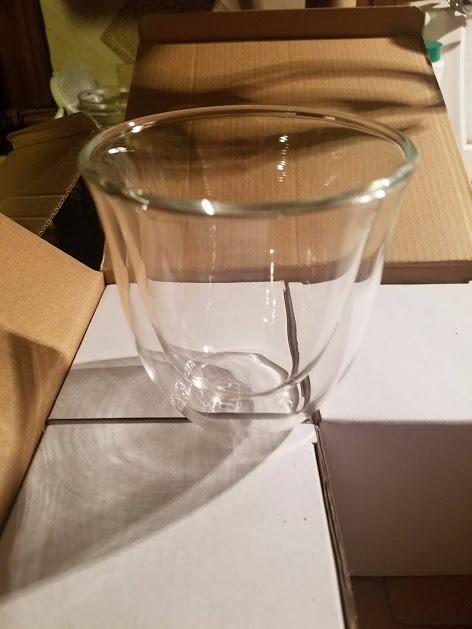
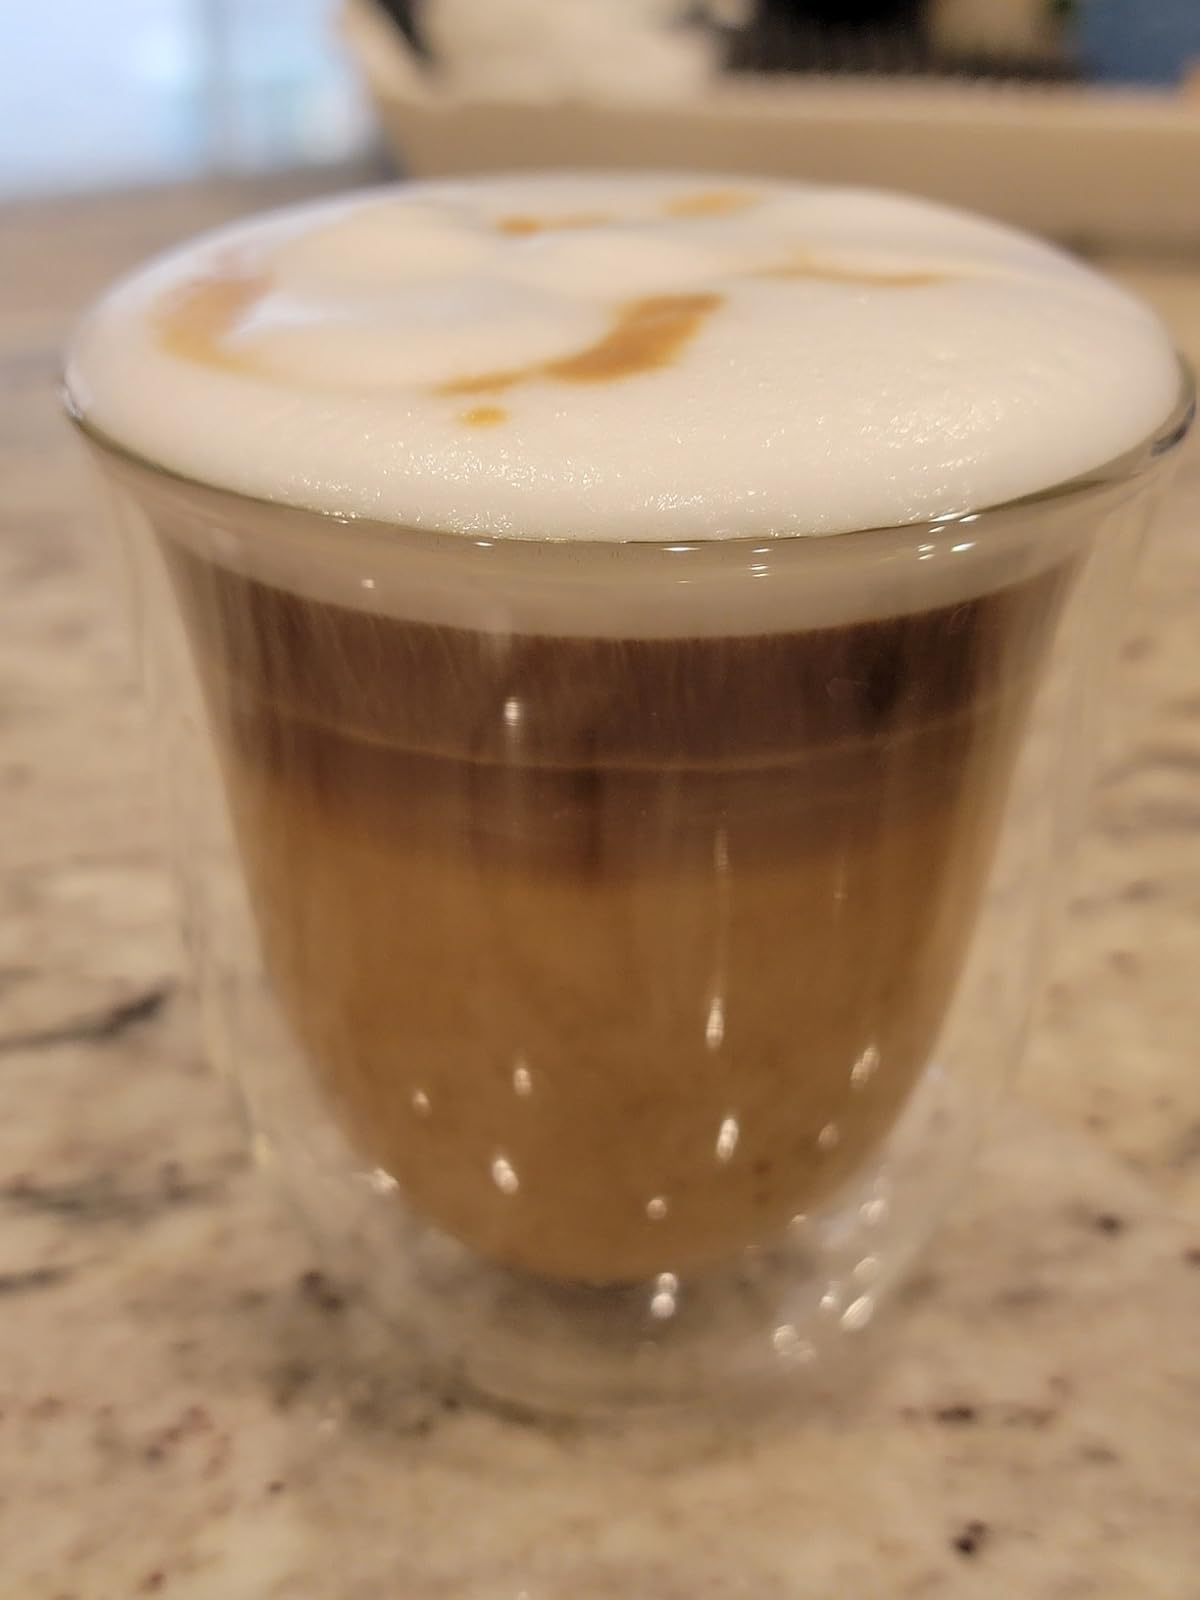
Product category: items_mug
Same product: yes